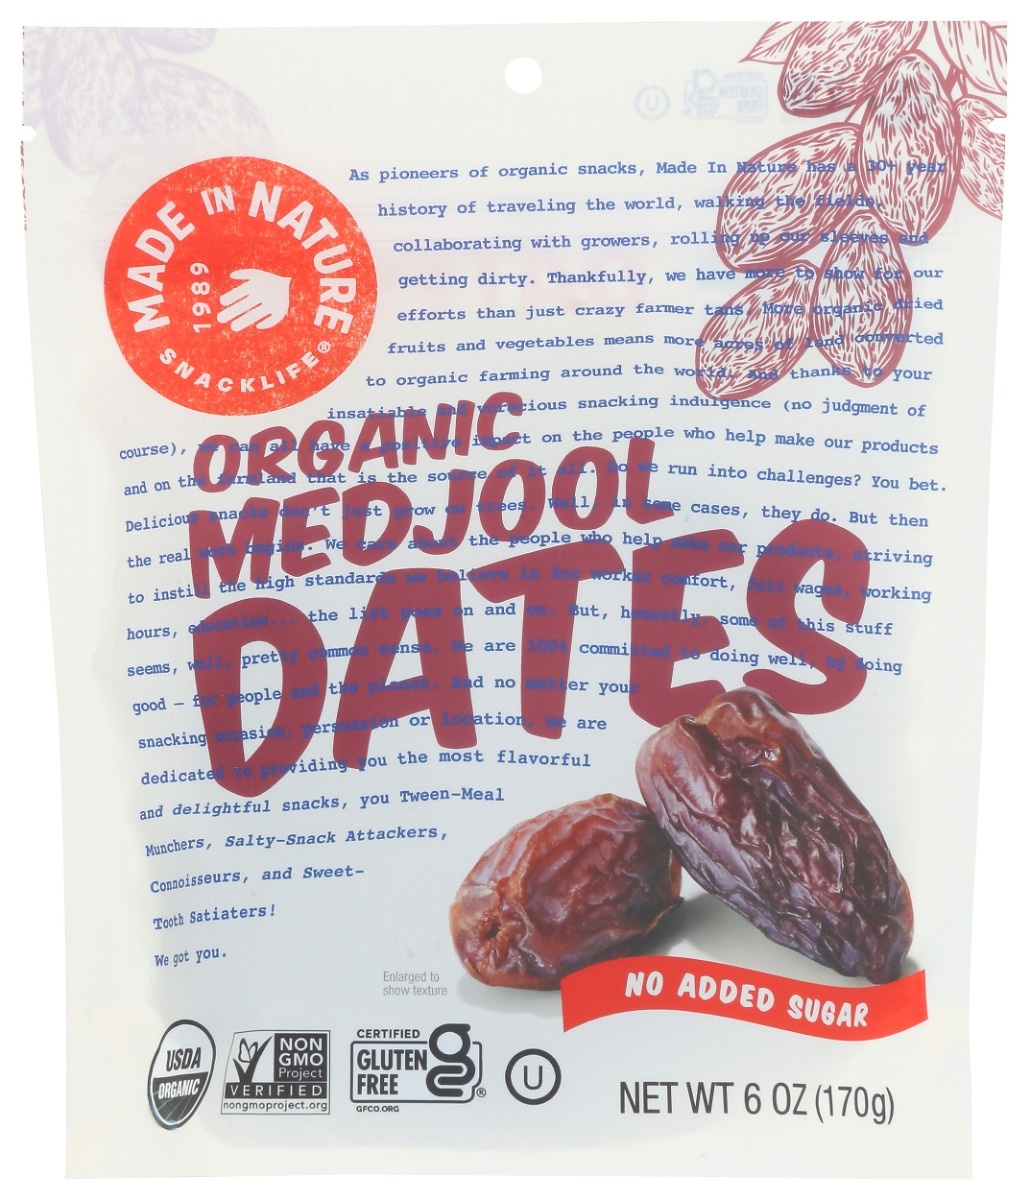
MADE IN NATURE: Organic Medjool Dates, 6 oz
Nature is always impressive, but these soft and chewy organic Medjool Dates deserve a parade. Or at least a round of applause. Fittingly referred to as "nature's caramel," these sweet, tender fruits are next-level snackable. Eat them straight, add them to smoothies, or fill them with cheese or nut butter. Then drop the mic when you're done.
Brand: MADE IN NATURE
Category: Food, Beverages & Tobacco > Food Items > Fruits & Vegetables > Fresh & Frozen Fruits > Dates